Set theory (music)

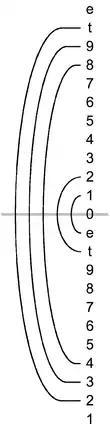
Pitch class inversion: 234te reflected around 0 to become t9821

The basic operations that may be performed on a set are transposition and inversion. Sets related by transposition or inversion are said to be "transpositionally related" or "inversionally related," and to belong to the same set class. Since transposition and inversion are isometries of pitch-class space, they preserve the intervallic structure of a set, even if they do not preserve the musical character (i.e. the physical reality) of the elements of the set. This can be considered the central postulate of musical set theory. In practice, set-theoretic musical analysis often consists in the identification of non-obvious transpositional or inversional relationships between sets found in a piece.